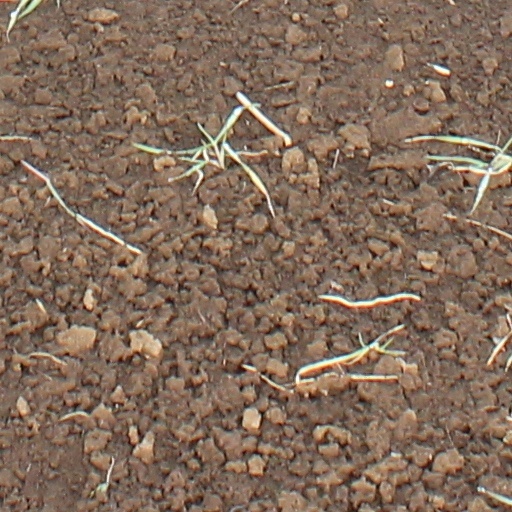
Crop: wheat